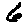
Label: 6